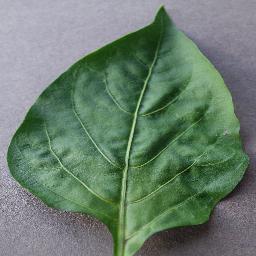
Label: Pepper,_bell___healthy